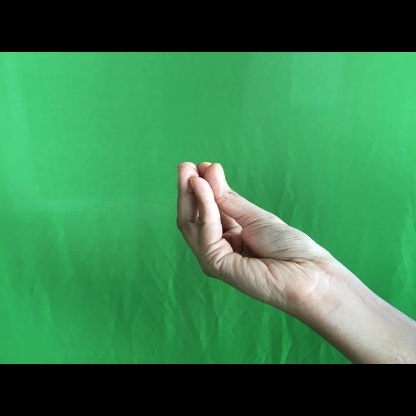
Mudra: Mukulam